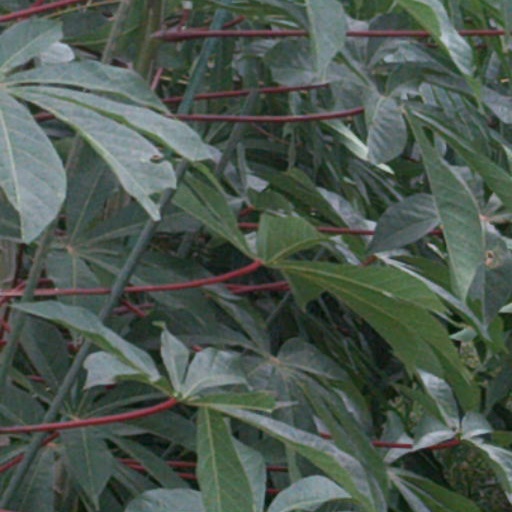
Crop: cassava